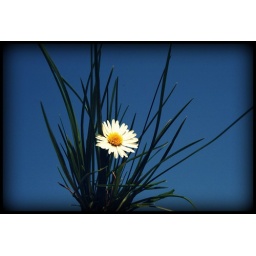
flower in the sky